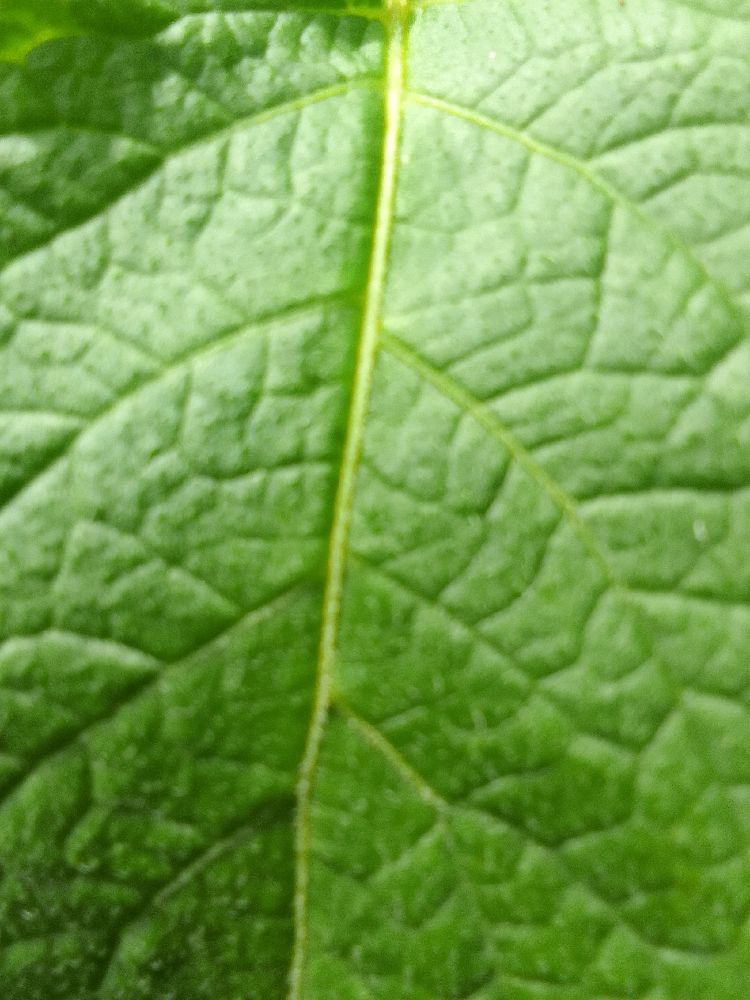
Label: Healthy